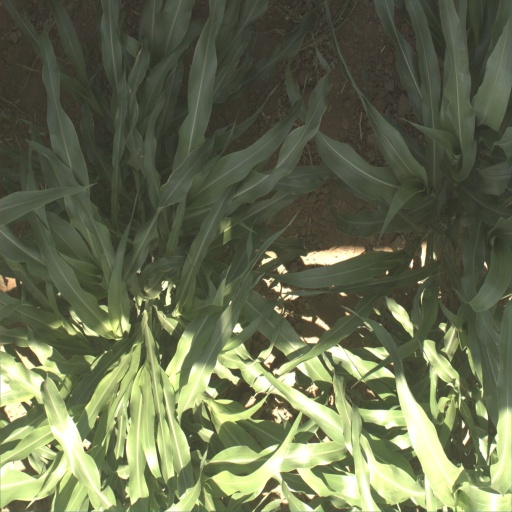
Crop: sorghum